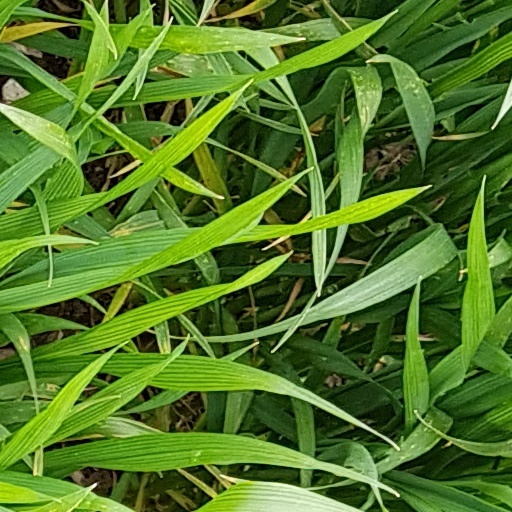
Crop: wheat